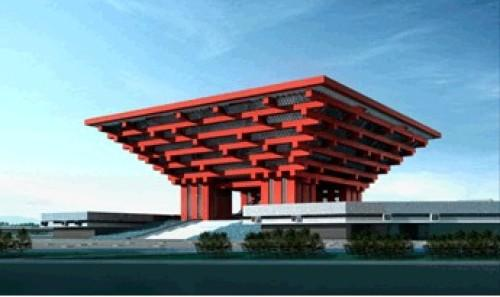
地标名称：中华艺术宫
所在城市：上海市·浦东新区